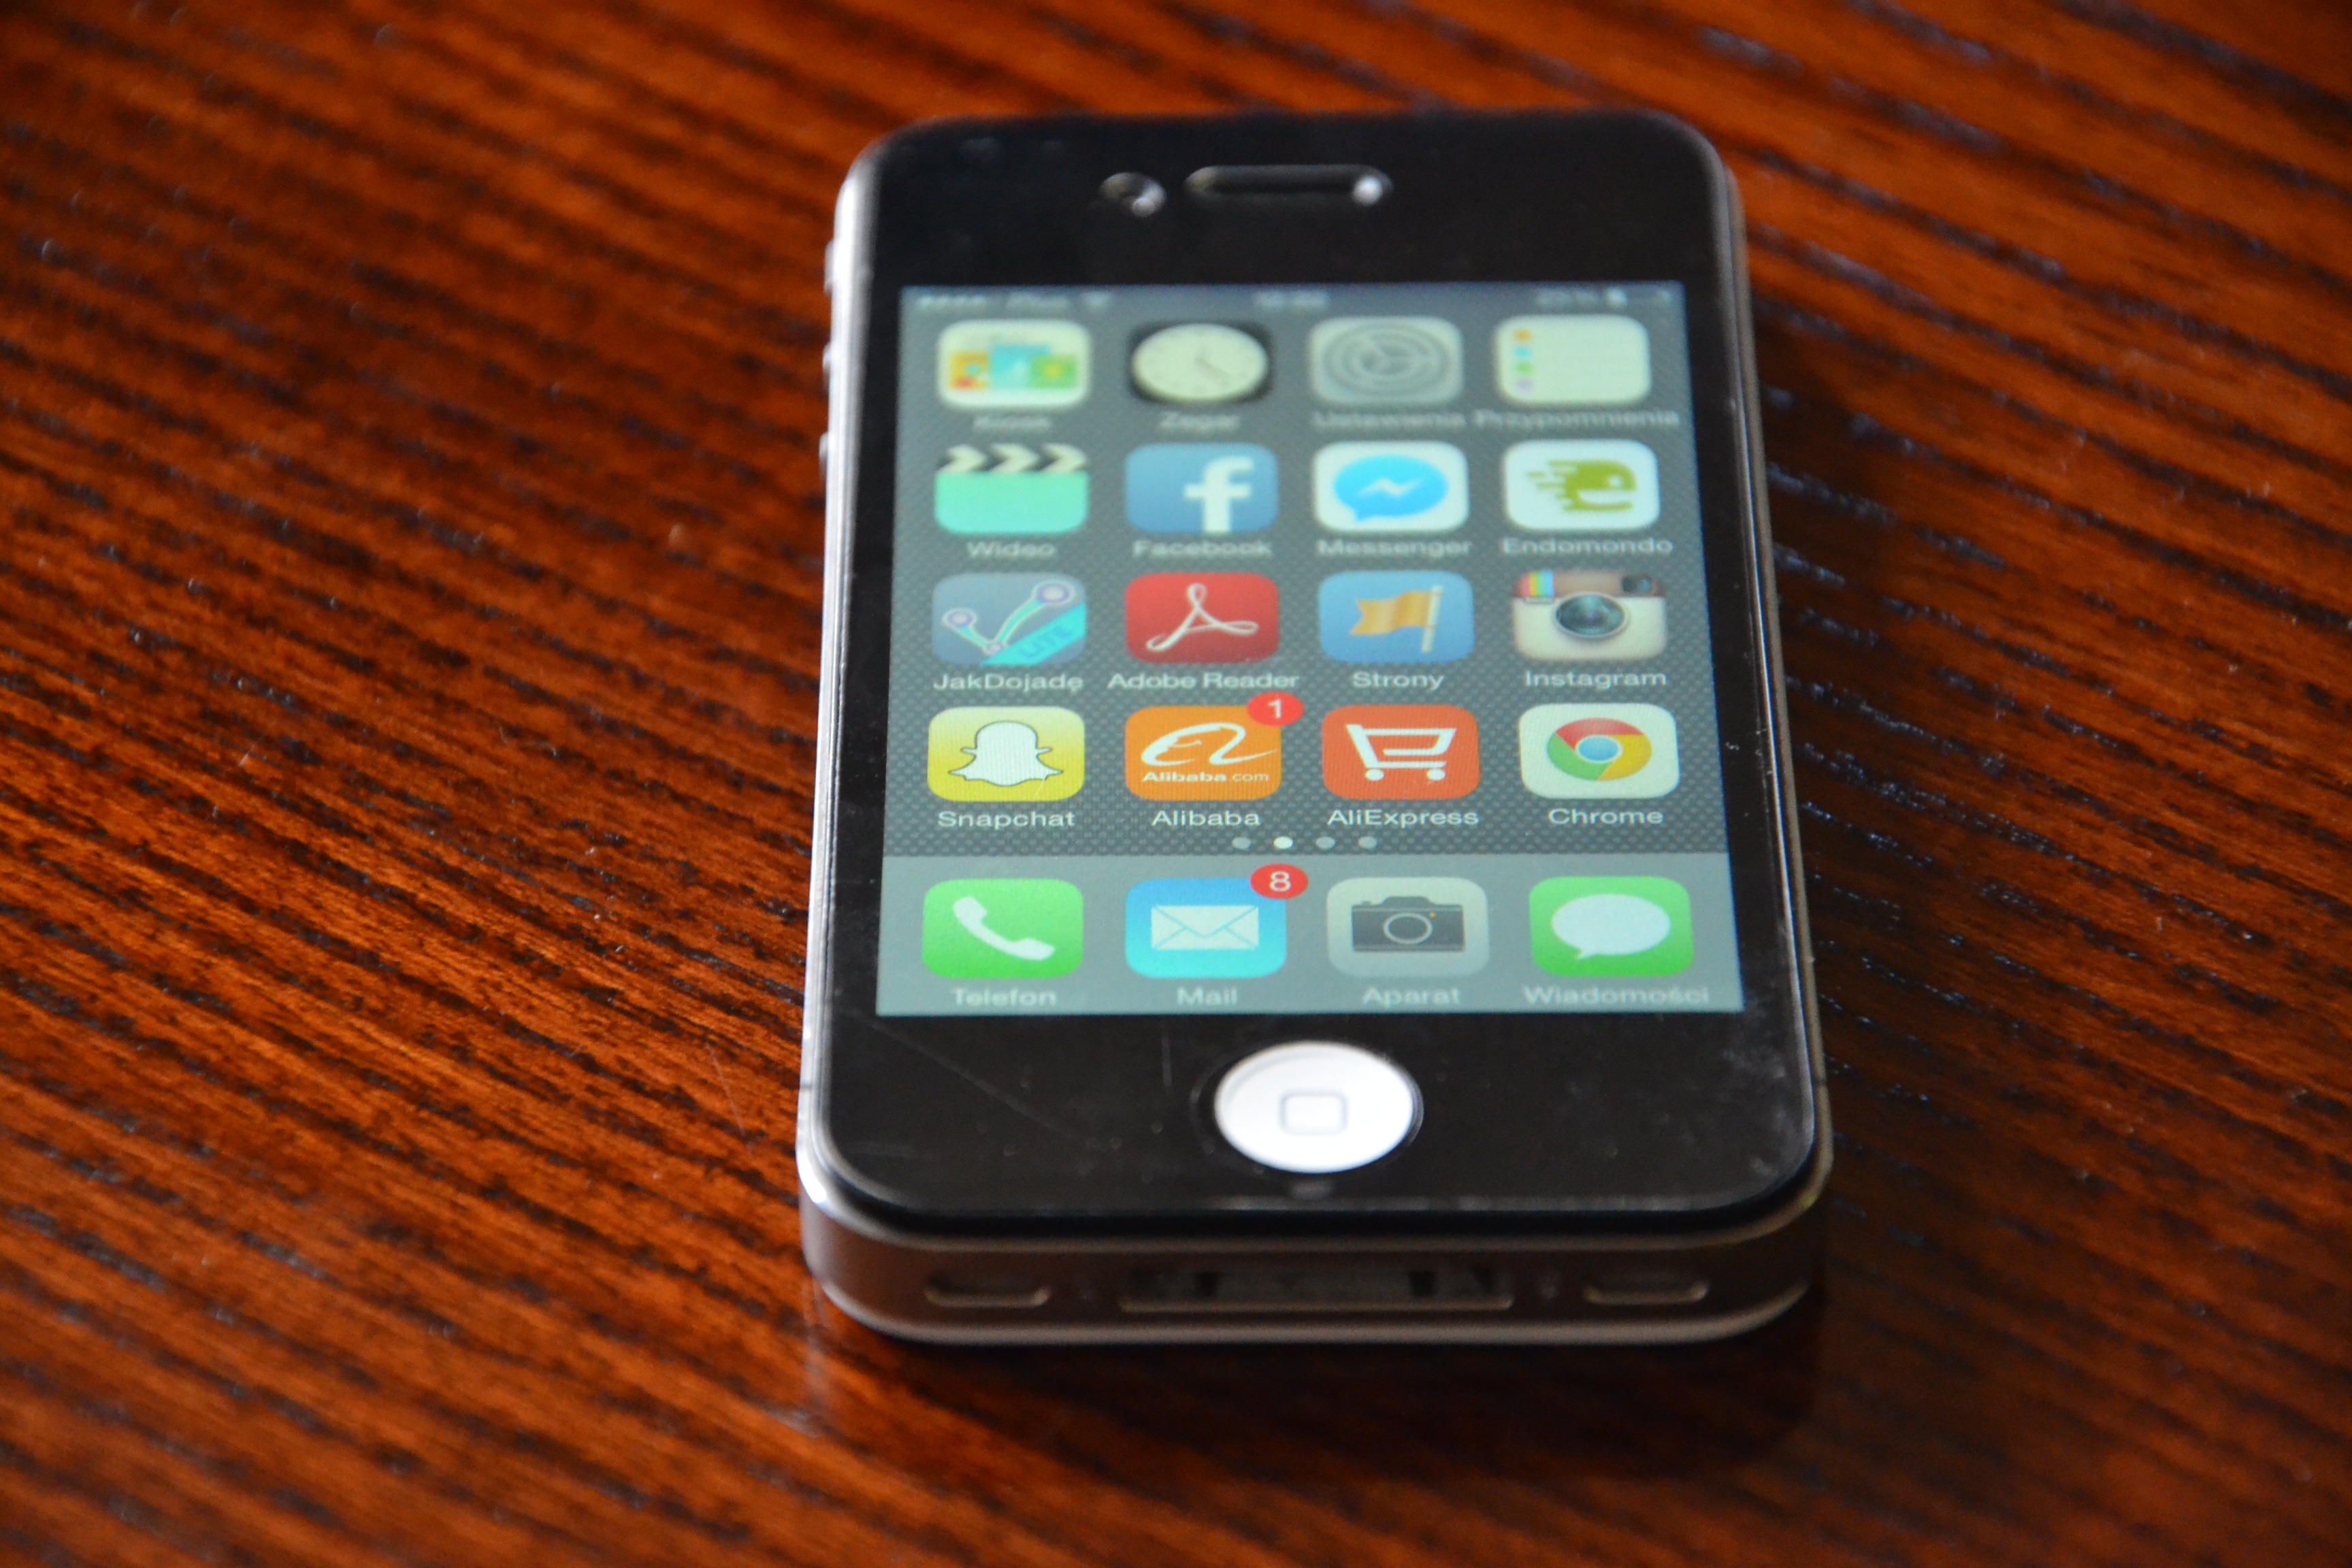
iphone, smartphone, technology, phone, telephone, gadget, black, mobile phone, electronics, call, cell, electronic equipment, cellular phone, iphone 4, electronic device, portable communications device, communication device, portable media player, smarphone